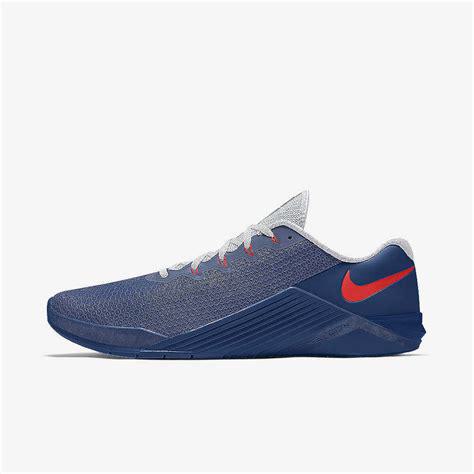
Brand: Nike
Model: Metcon 5